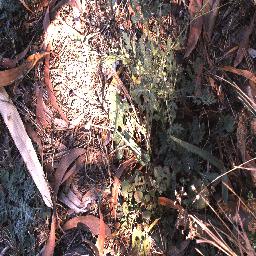
Label: parthenium